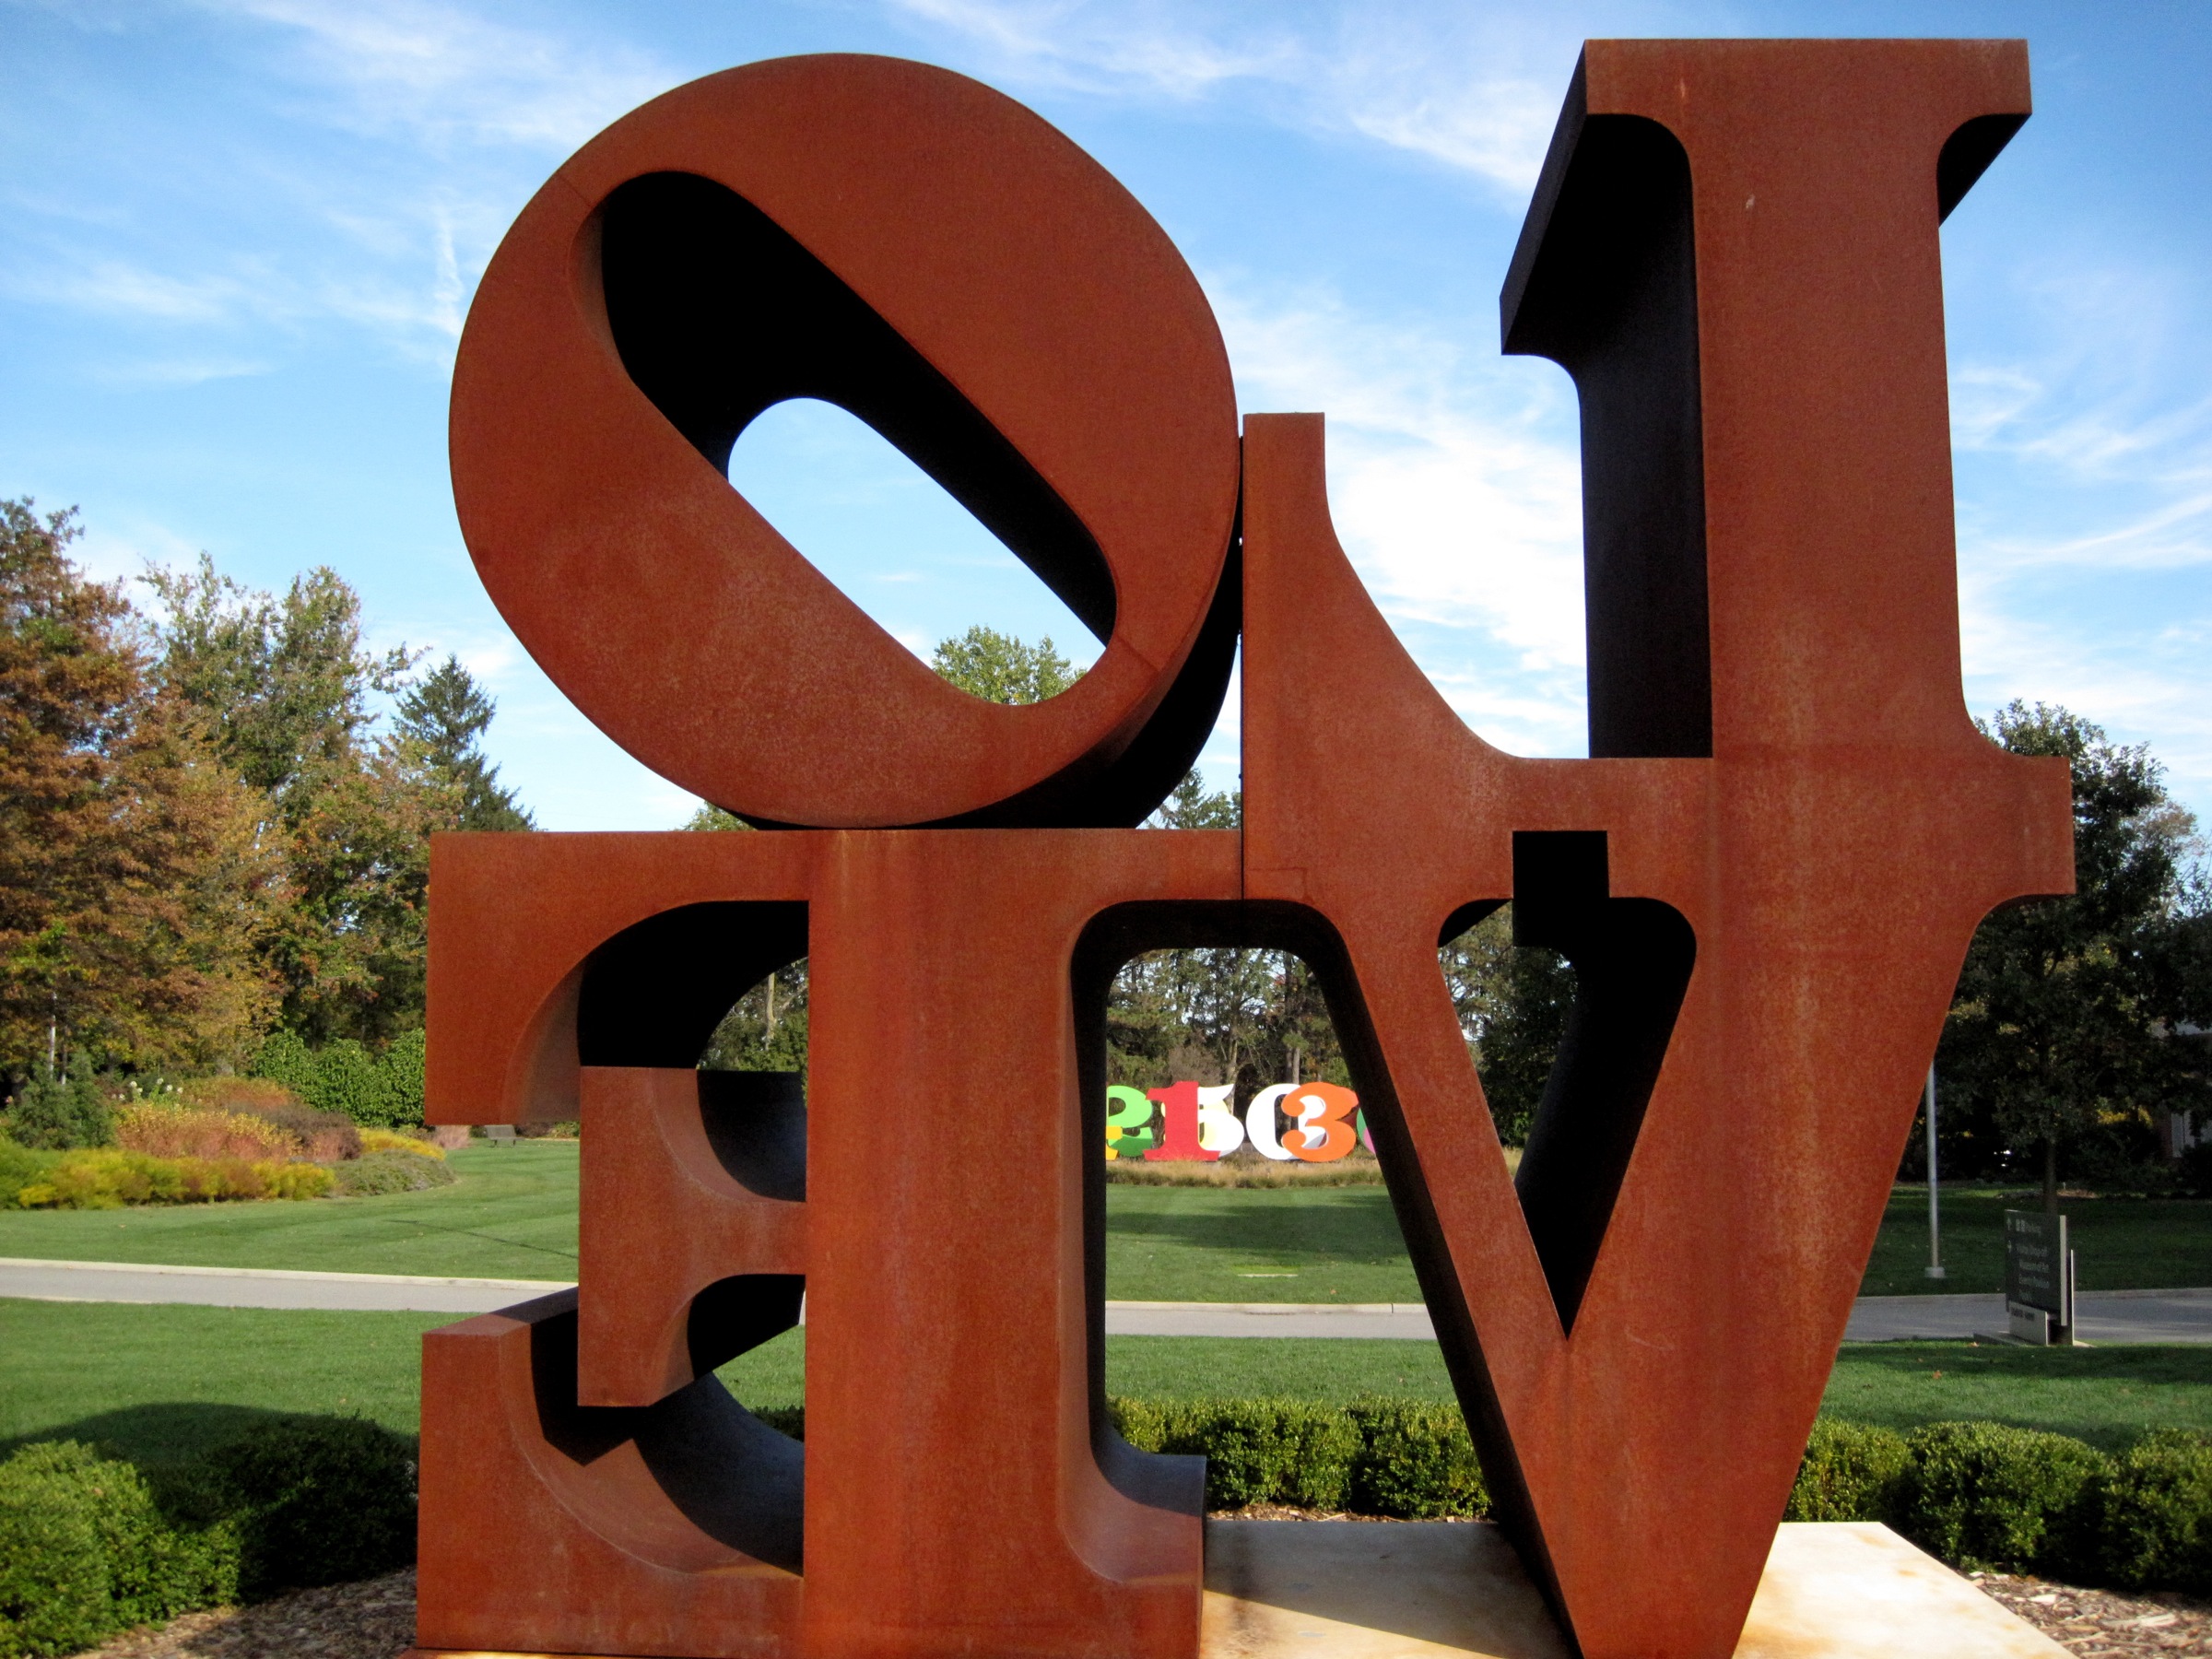
architecture, wood, arch, museum, sculpture, art, 5cardnv, indianapolis, ima